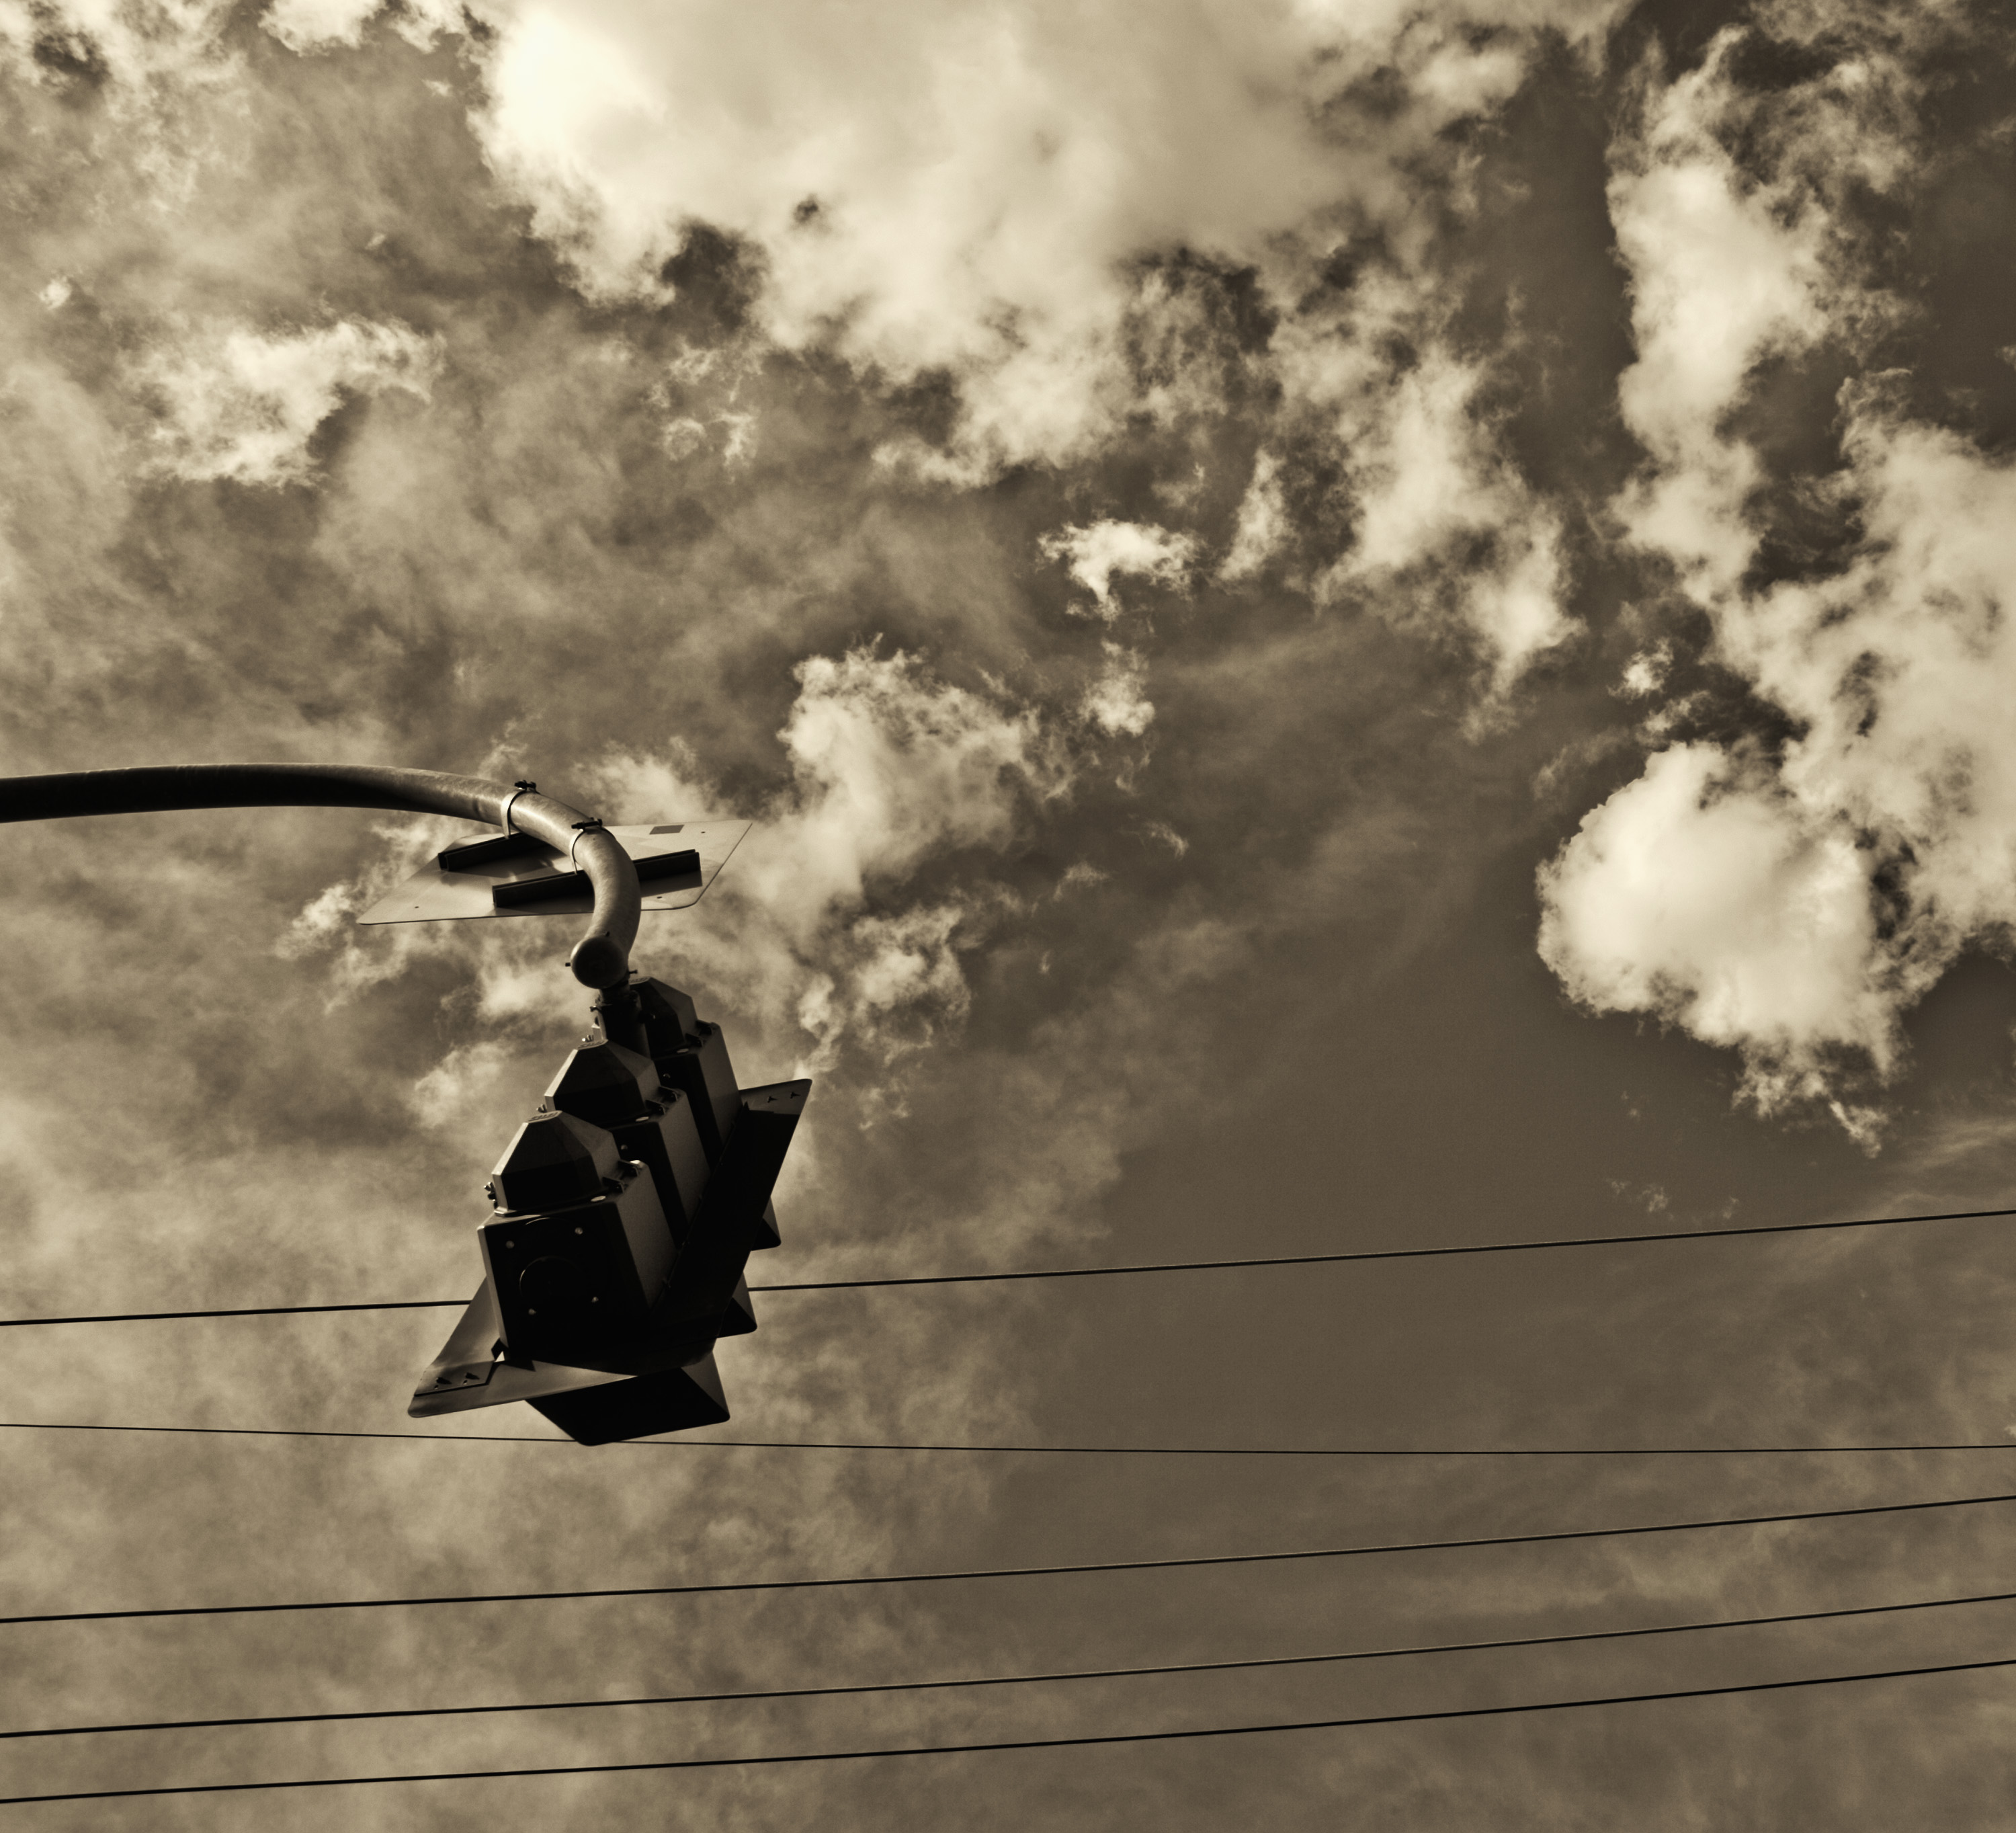
silhouette, light, cloud, black and white, sky, white, darkness, black, monochrome, photograph, meteorological phenomenon, monochrome photography